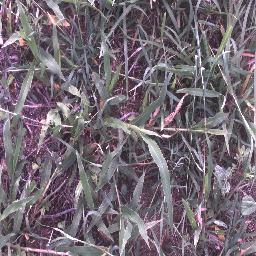
Label: negative